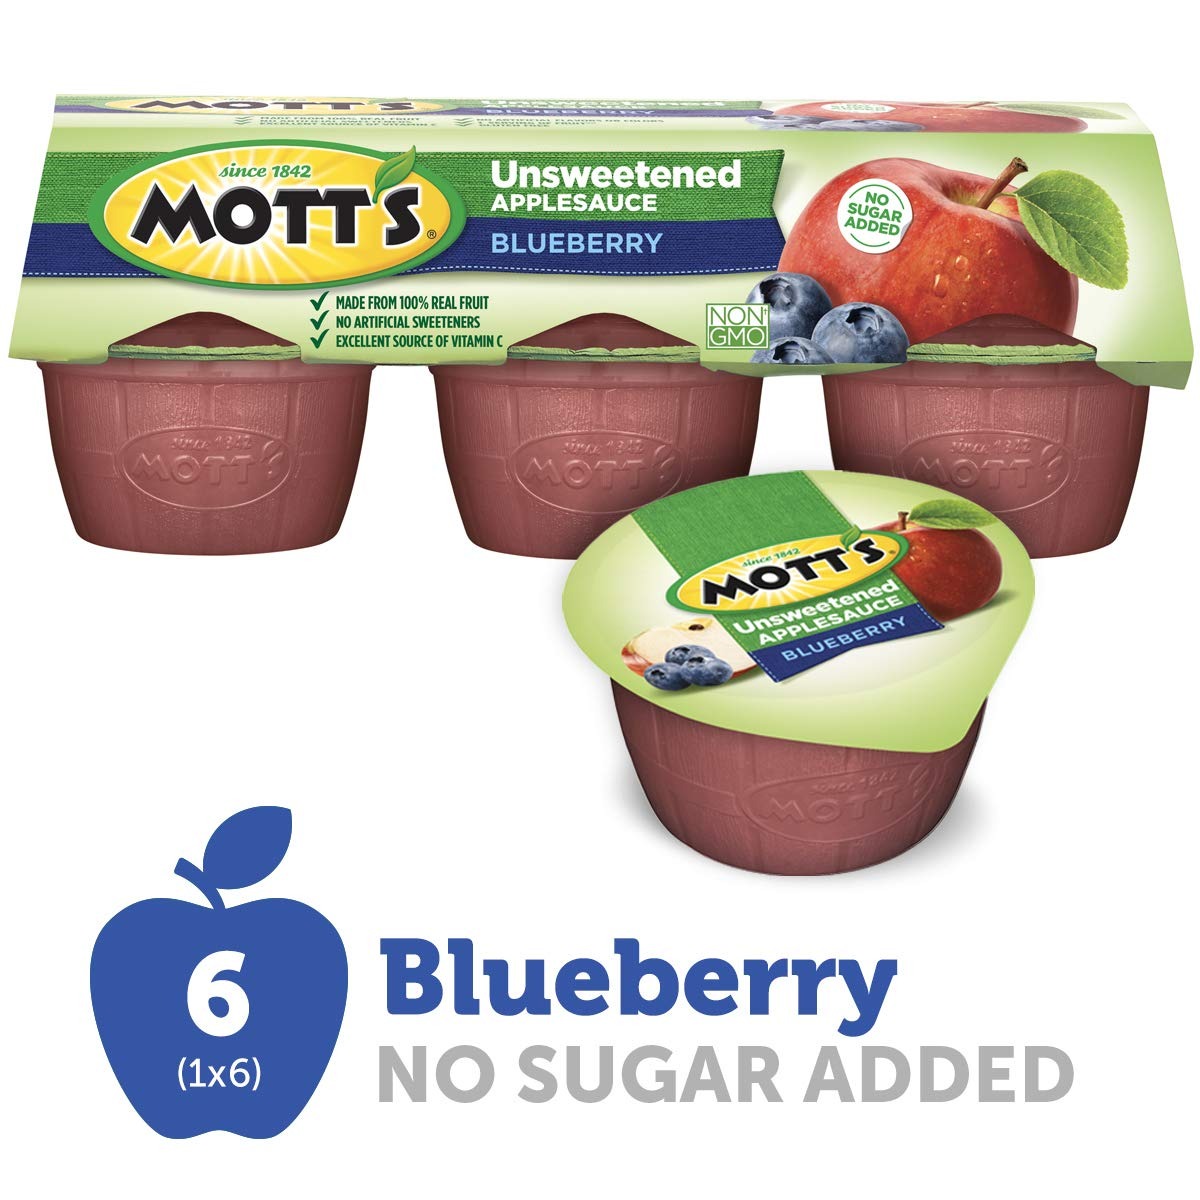
Item Name: Motts Inc Flavored Apple Sauce, Blueberry Delight , 23.4 Ounce
Bullet Point: Apple Sauce
Value: 23.4
Unit: Ounce

Price: 2.47